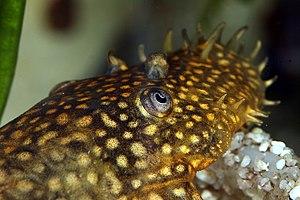
Ancistrus est un genre de poissons de la famille des Loricariidae.